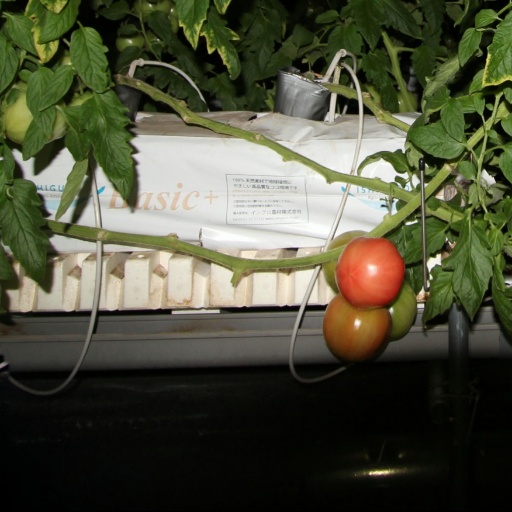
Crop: tomato